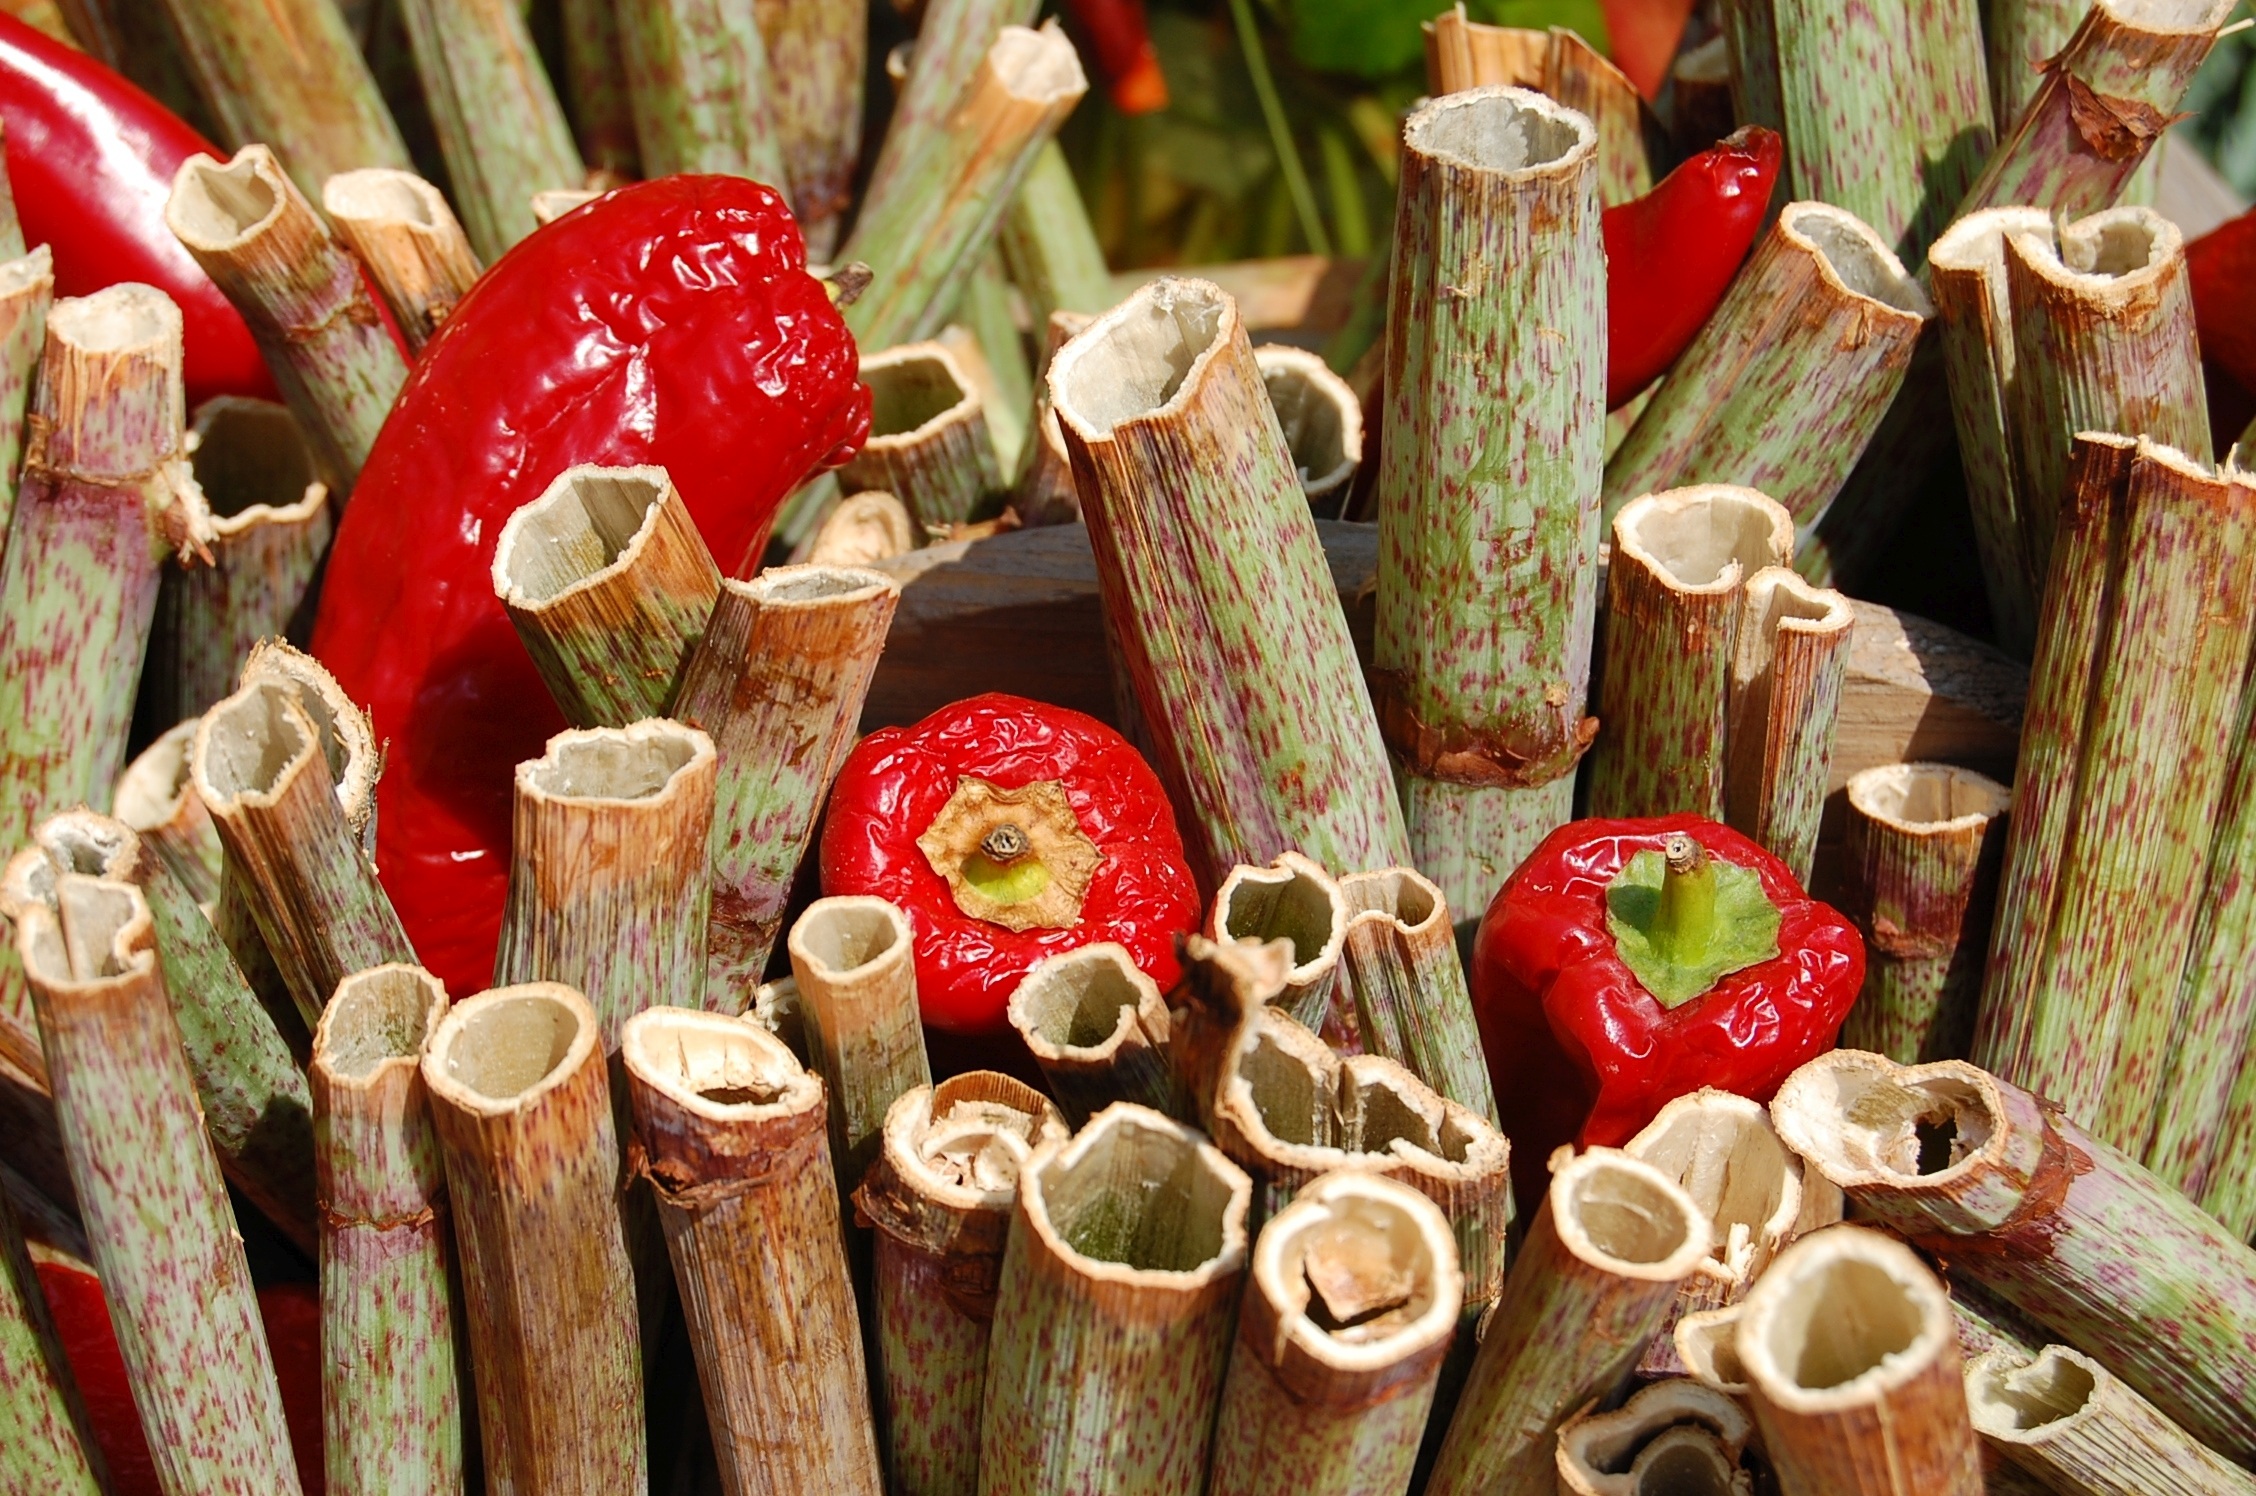
wood, food, red, vegetables, carving, red pepper, paprika